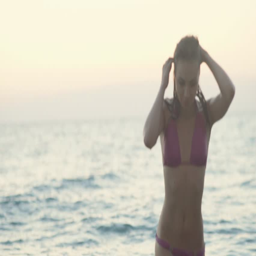
a beautiful girl is in the water , swimming